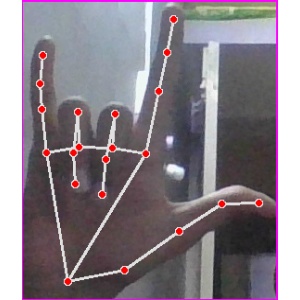
अक्षर: व